Answer in natural language. Estimate the real world distances between objects in the image. Which object is closer to dark wooden countertop island, Doorframe or Toaster? Choose between the following options: Toaster or Doorframe
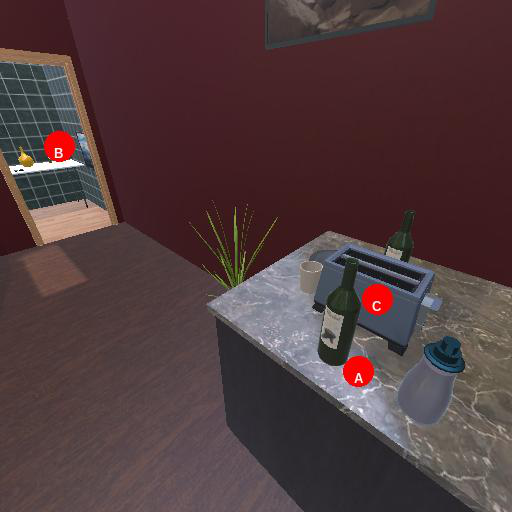
<answer>Toaster</answer>